Arhaan Behll

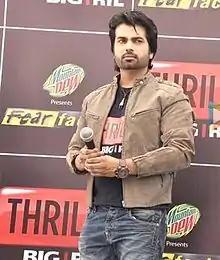
Arhaan Behll

Arhaan Behll (Born 6 Aug 1984) is an Indian television actor, who rose to fame playing Krishna Singh Thakur in Star Plus' "Mann Kee Awaaz Pratigya". He then hosted "Fear Factor – Khatron Se Takkar" and starred in "Do Dil Bandhe Ek Dori Se", "" and "Yehh Jadu Hai Jinn Ka!". In 2021, he reprised his role as Krishna Singh Thakur in Star Bharat's "Mann Kee Awaaz Pratigya 2".